Eco-Challenge

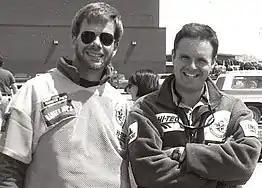

In 2000, the USA Network agreed to a three-year contract to broadcast the Eco-Challenge. Later that year, the show was nominated for a Prime-Time Emmy Award. USA did not renew the show after the 2002 Fiji race.